Little Gaddesden

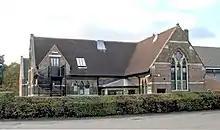
Little Gaddesden Church of England Primary School, seen in 2009.

Little Gaddesden Church of England primary school is a primary school with approximately 100 students (aged 4–11). The school is voluntarily-aided and is linked with the Diocese of St. Albans. Vicars Bell was headmaster of the school for 34 years (1929-1963).